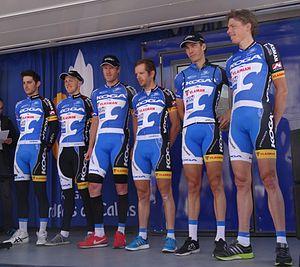
Reportage photographique réalisé le dimanche 25 mai 2014 à l'occasion du départ et de l'arrivée de la troisième étape du Paris-Arras Tour 2014 à Arras, Pas-de-Calais, Nord-Pas-de-Calais, France. Depicted people&#58
La saison 2014 de l'équipe cycliste Koga est la seizième et dernière de cette équipe.
L'équipe cycliste Koga est une équipe néerlandaise de cyclisme professionnel sur route, active de 1999 à 2014. Durant son existence, l'équipe court avec le statut d'équipe continentale.